Aaron Williams (American football)

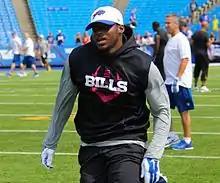
Williams with the Buffalo Bills in 2015

Aaron Williams (born April 23, 1990) is an American former professional football player who was a safety in the National Football League (NFL). He played college football for the Texas Longhorns and was selected by the Buffalo Bills in the second round of the 2011 NFL draft.